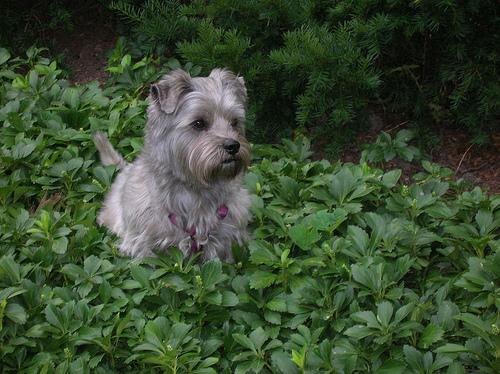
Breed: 211-n000009-cairn